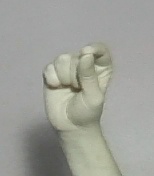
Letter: fa